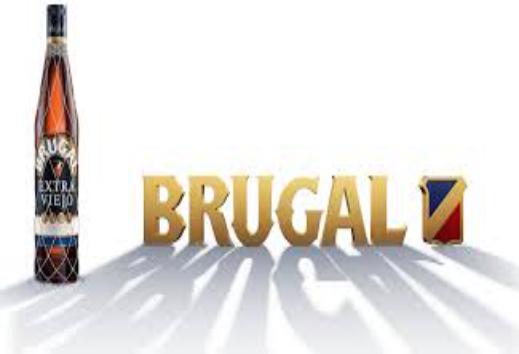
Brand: Brugal
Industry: Food